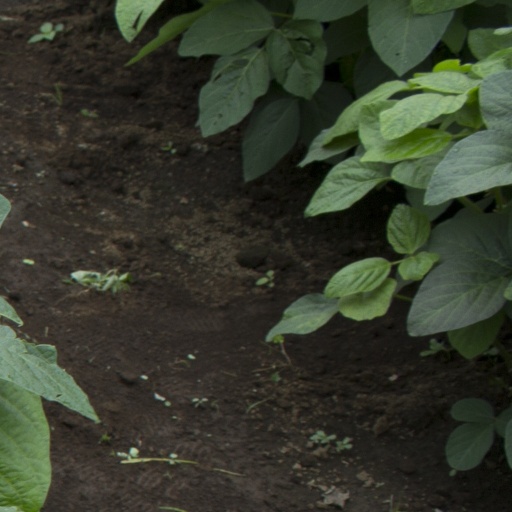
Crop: soybean